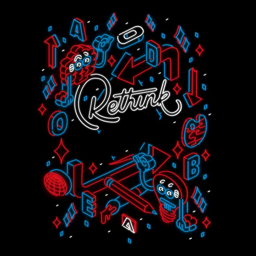
recent illustrations created during travels .